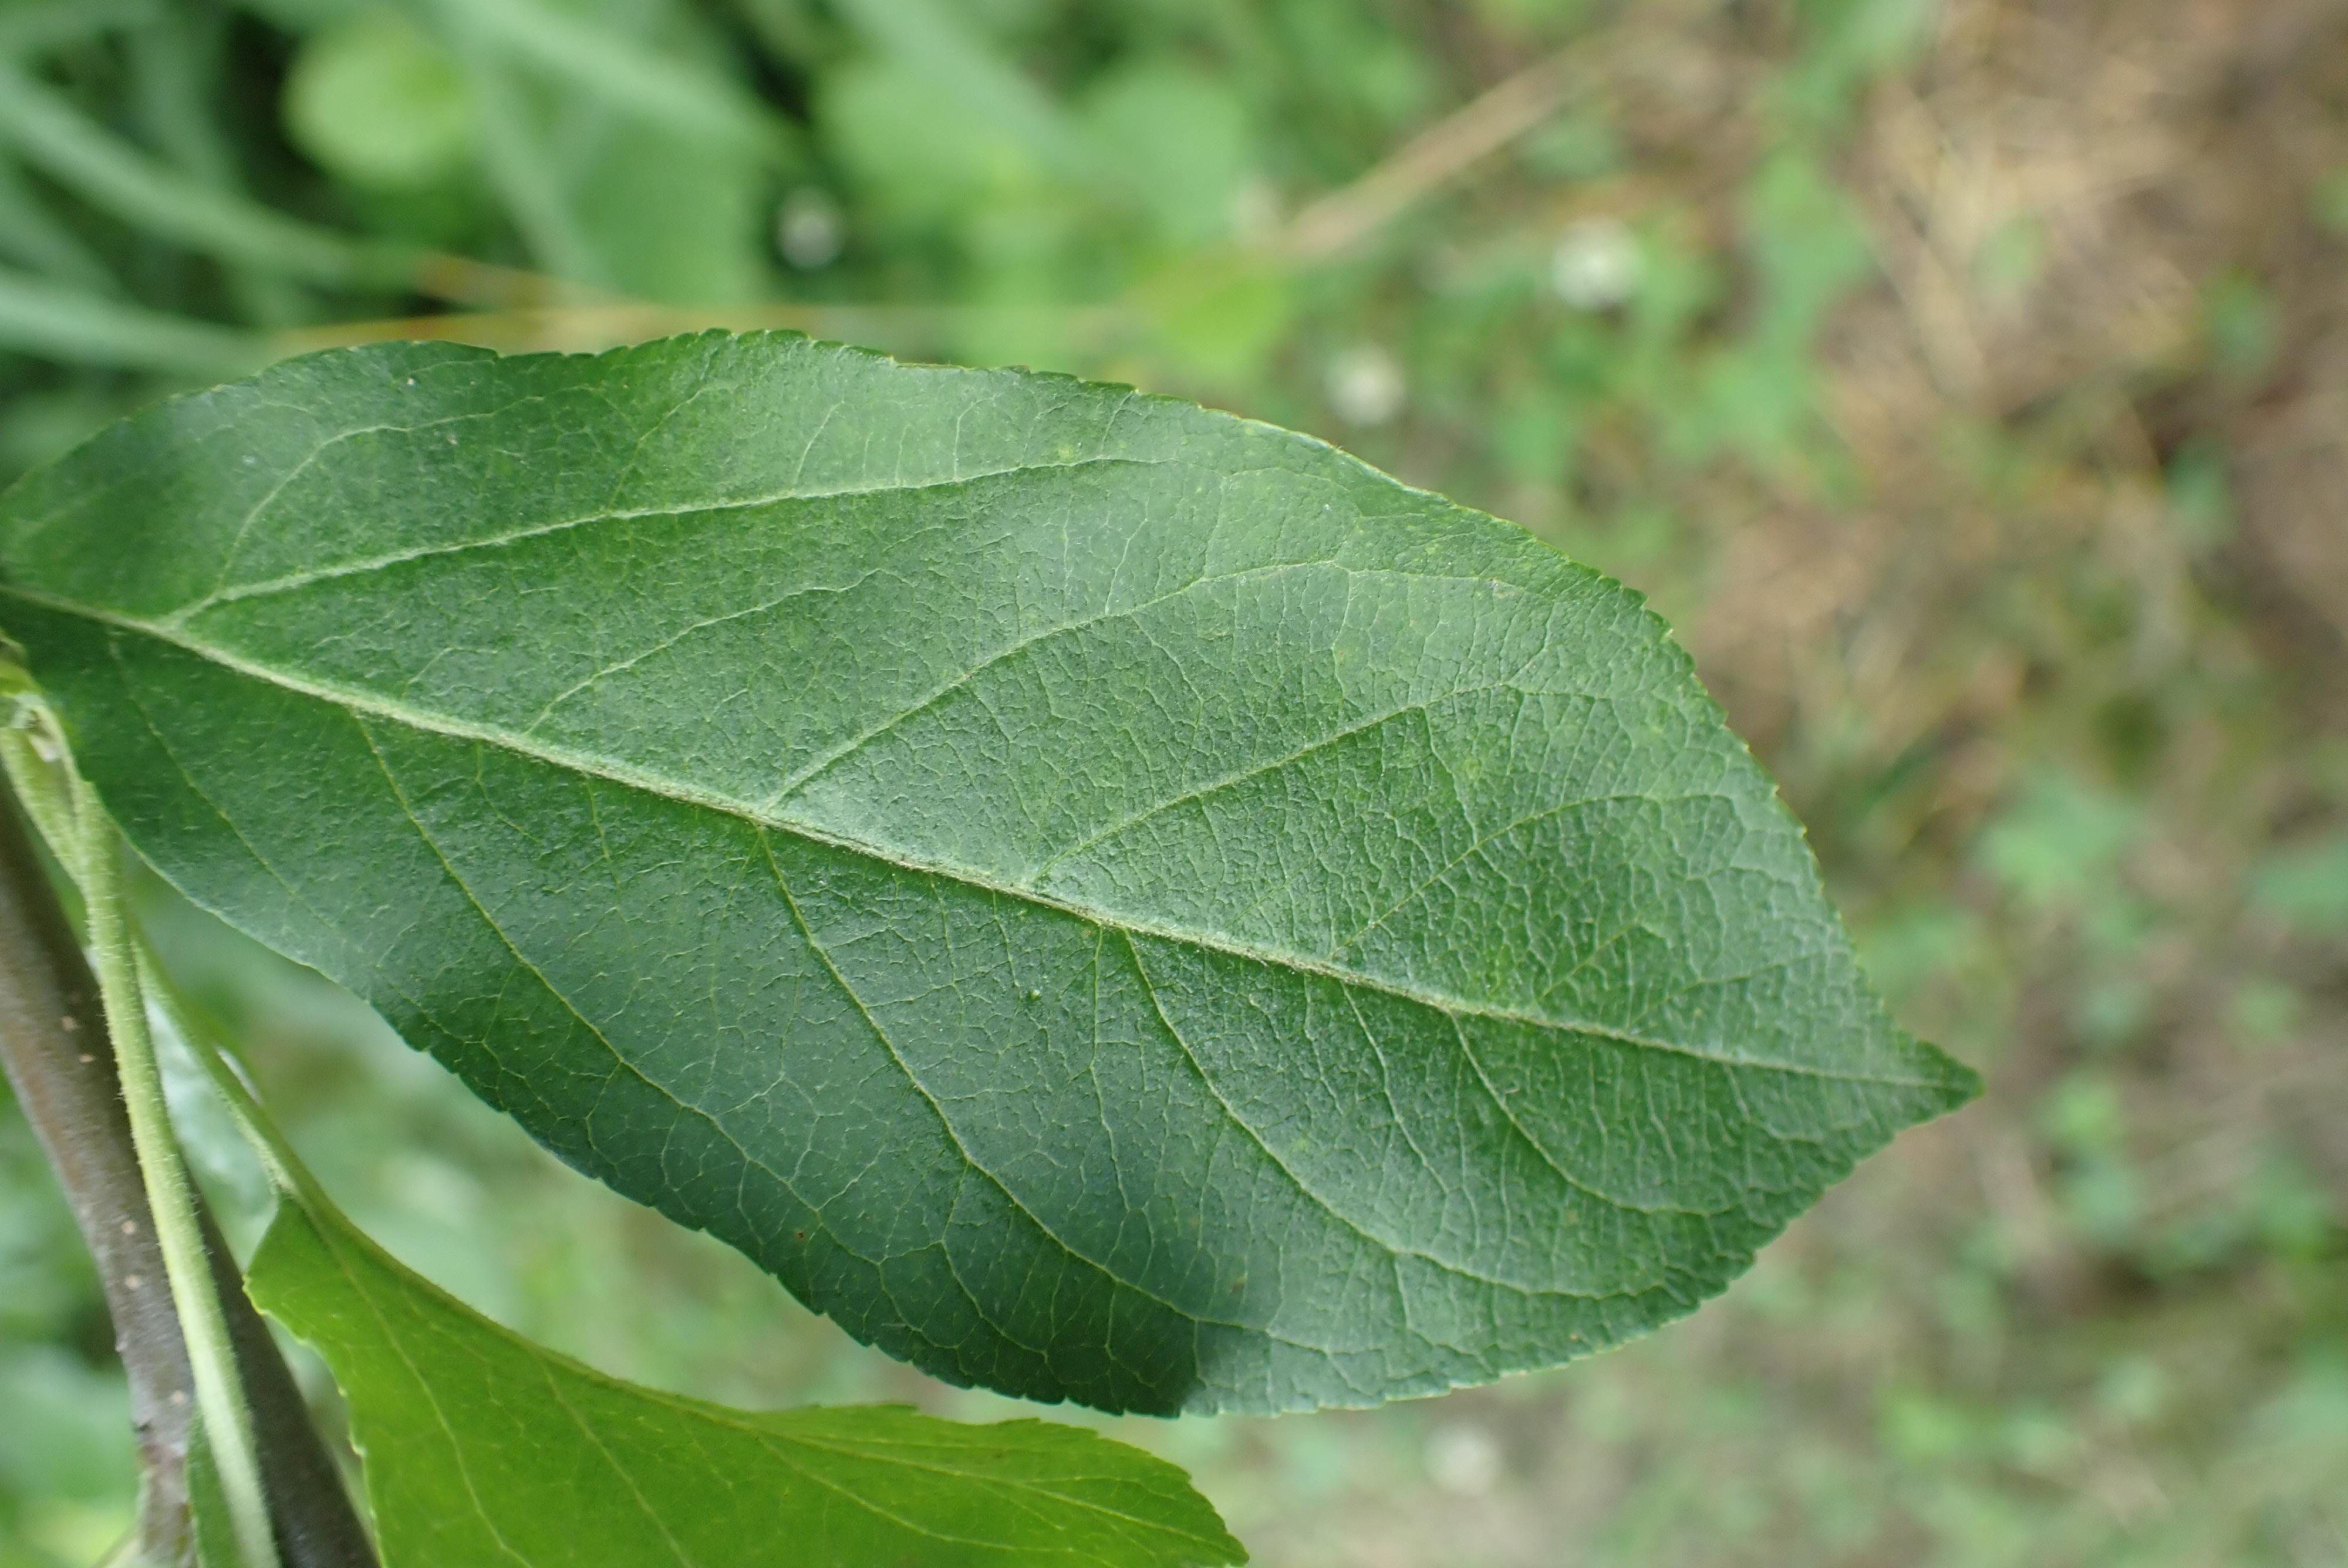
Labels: healthy